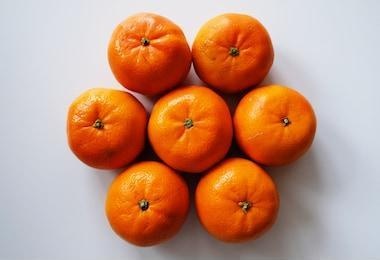
Label: mandarine